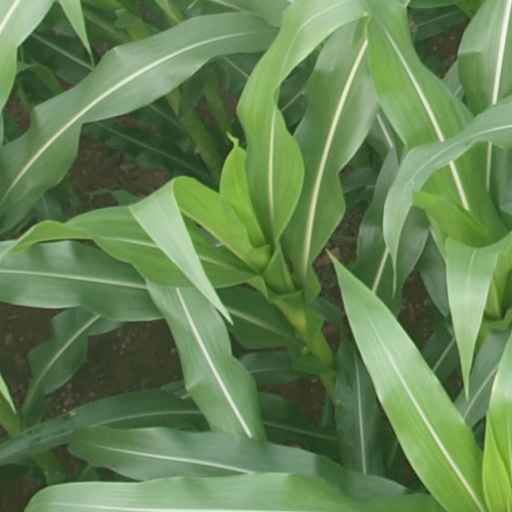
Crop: maize; corn